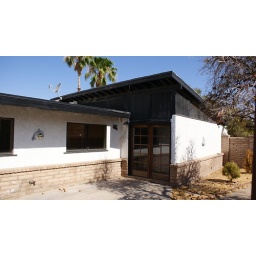
you can see the roof is raised and skylights were put in this is the master bedroom and on the other side is the other master bedroom.